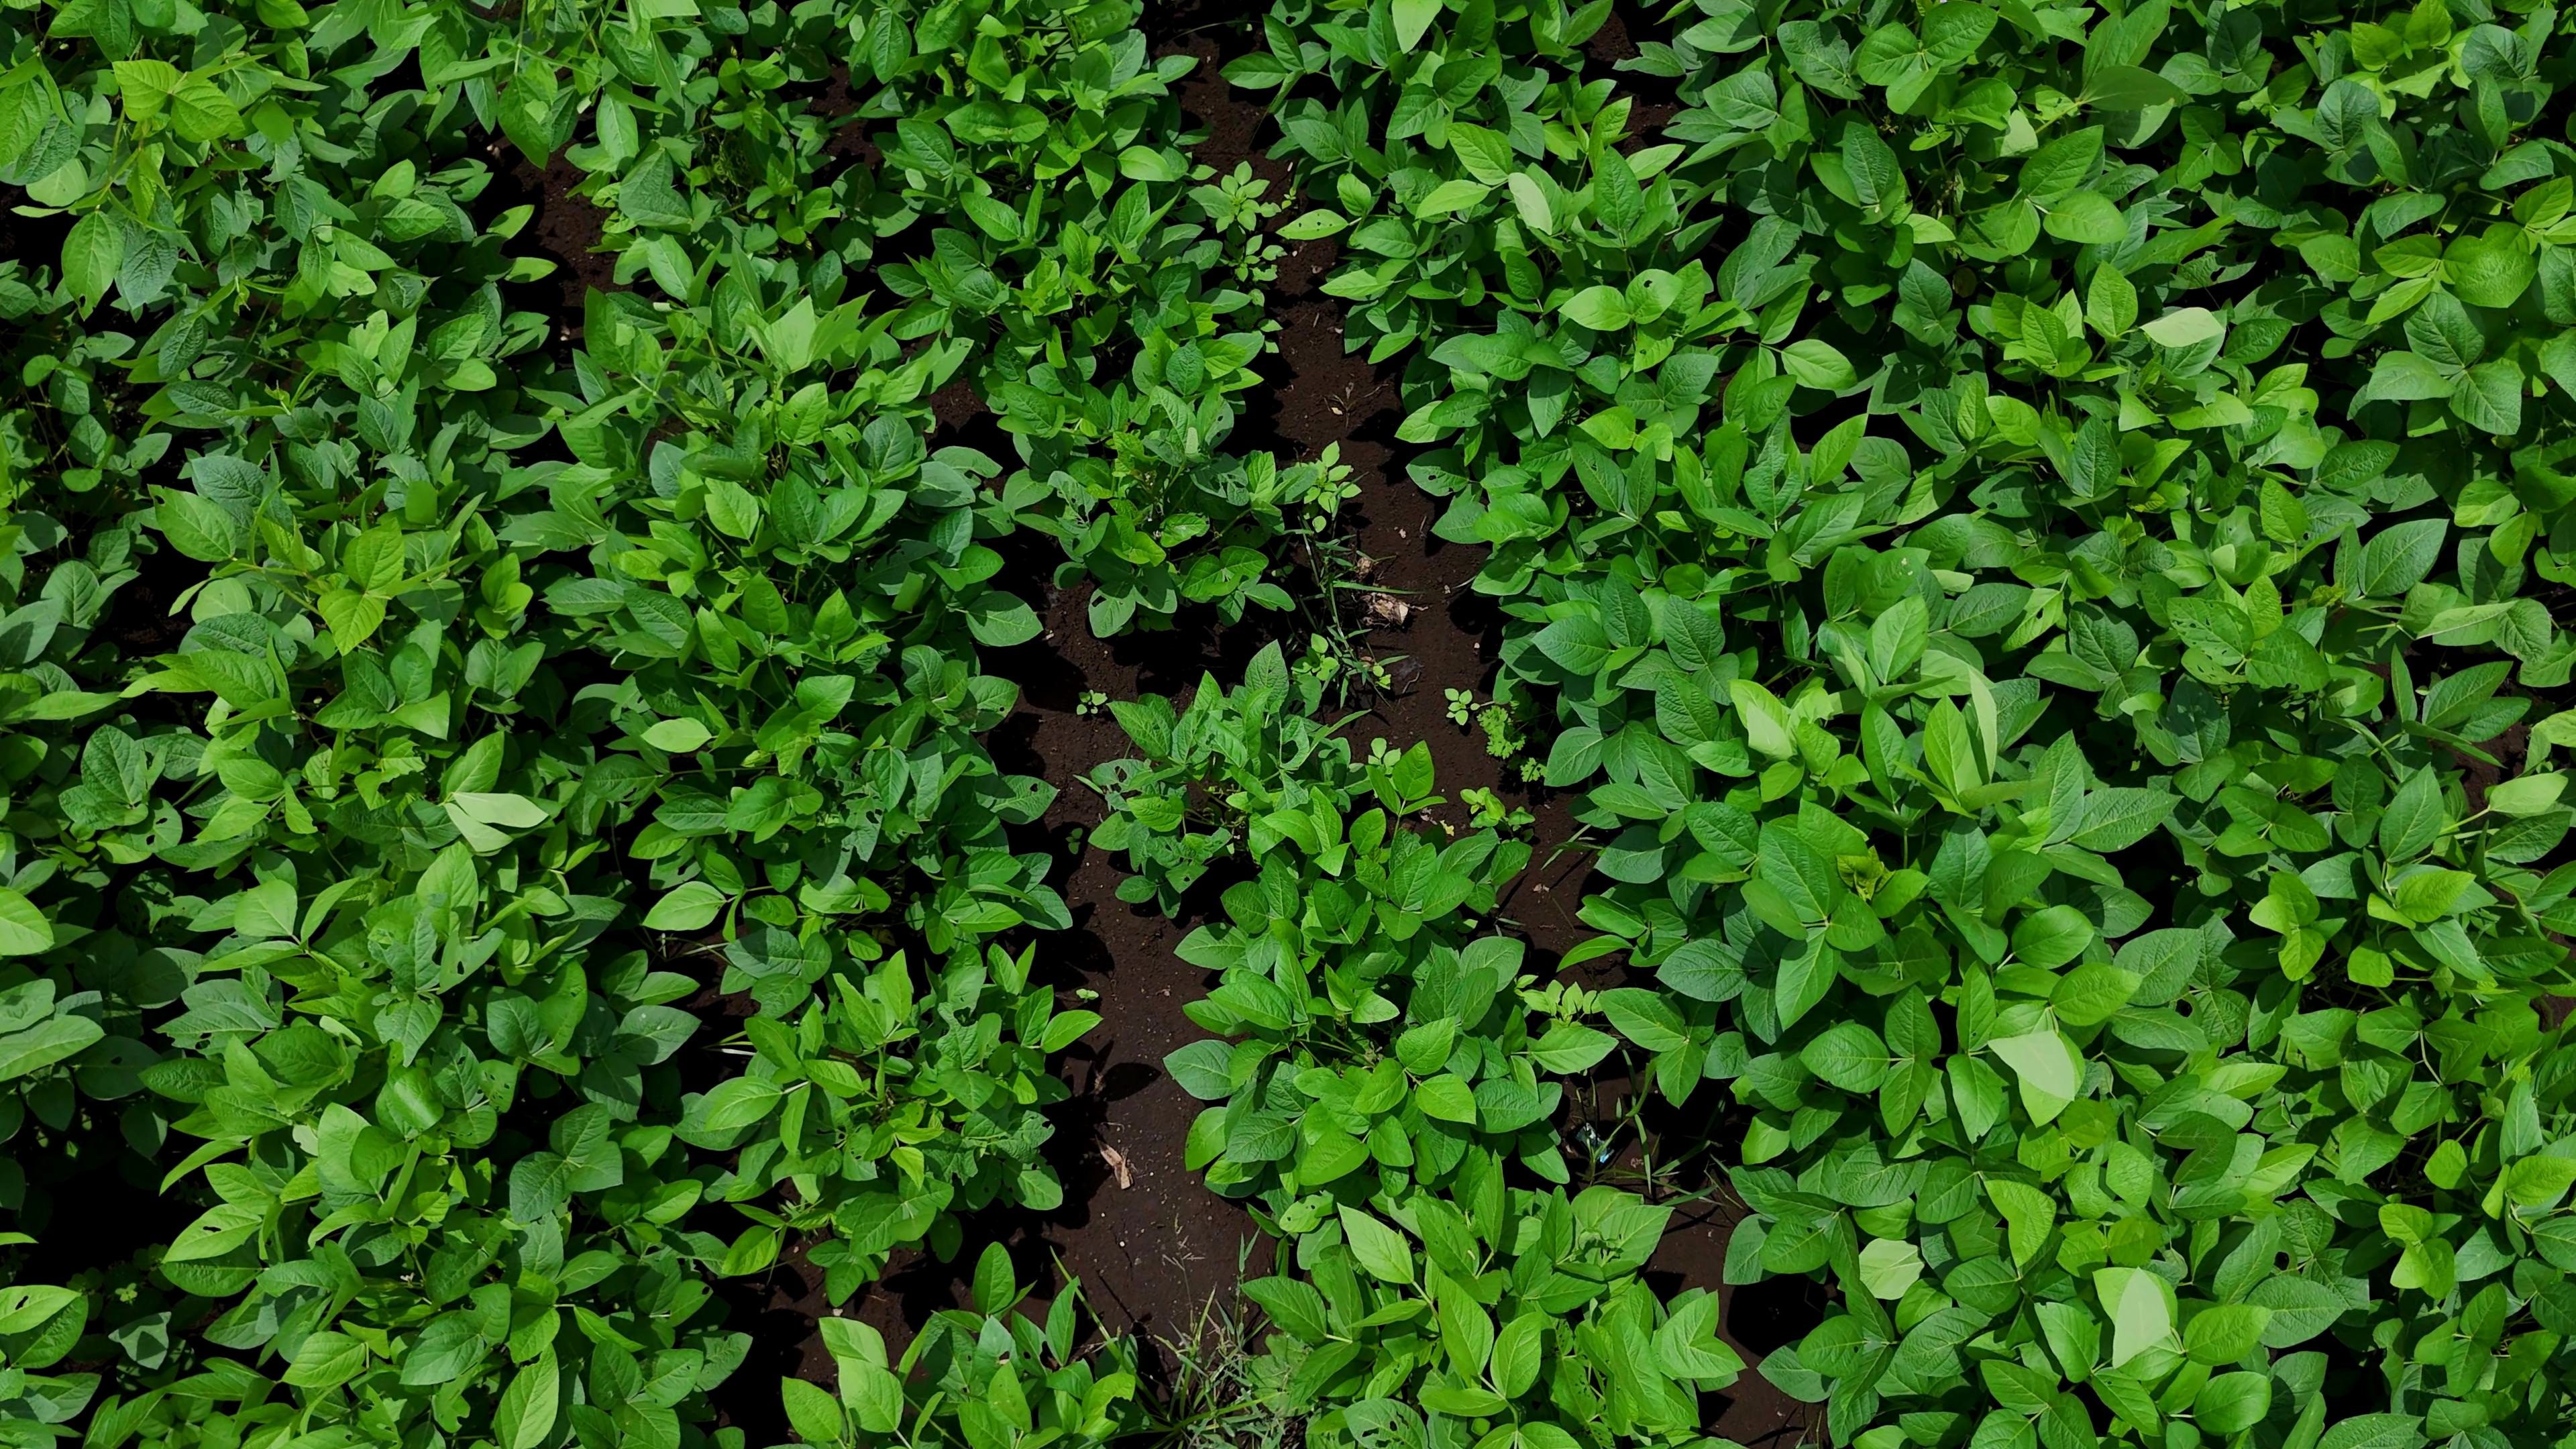
Label: Healthy